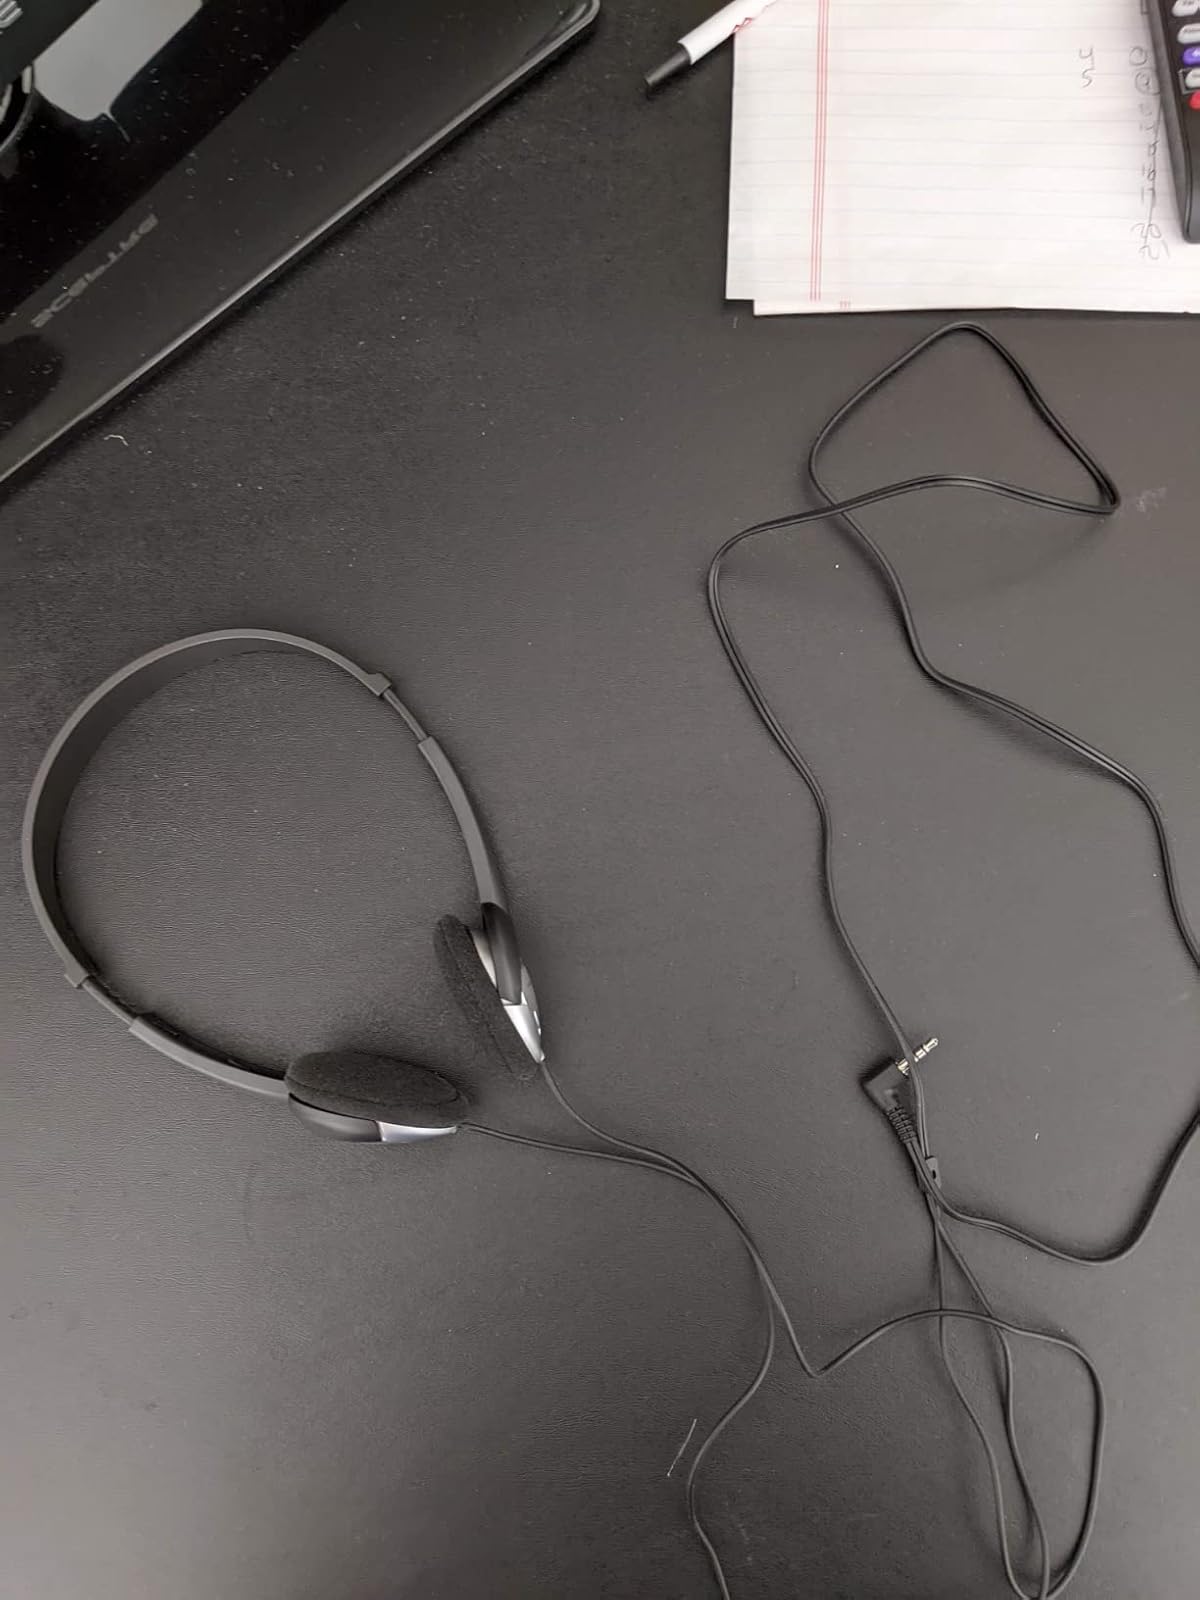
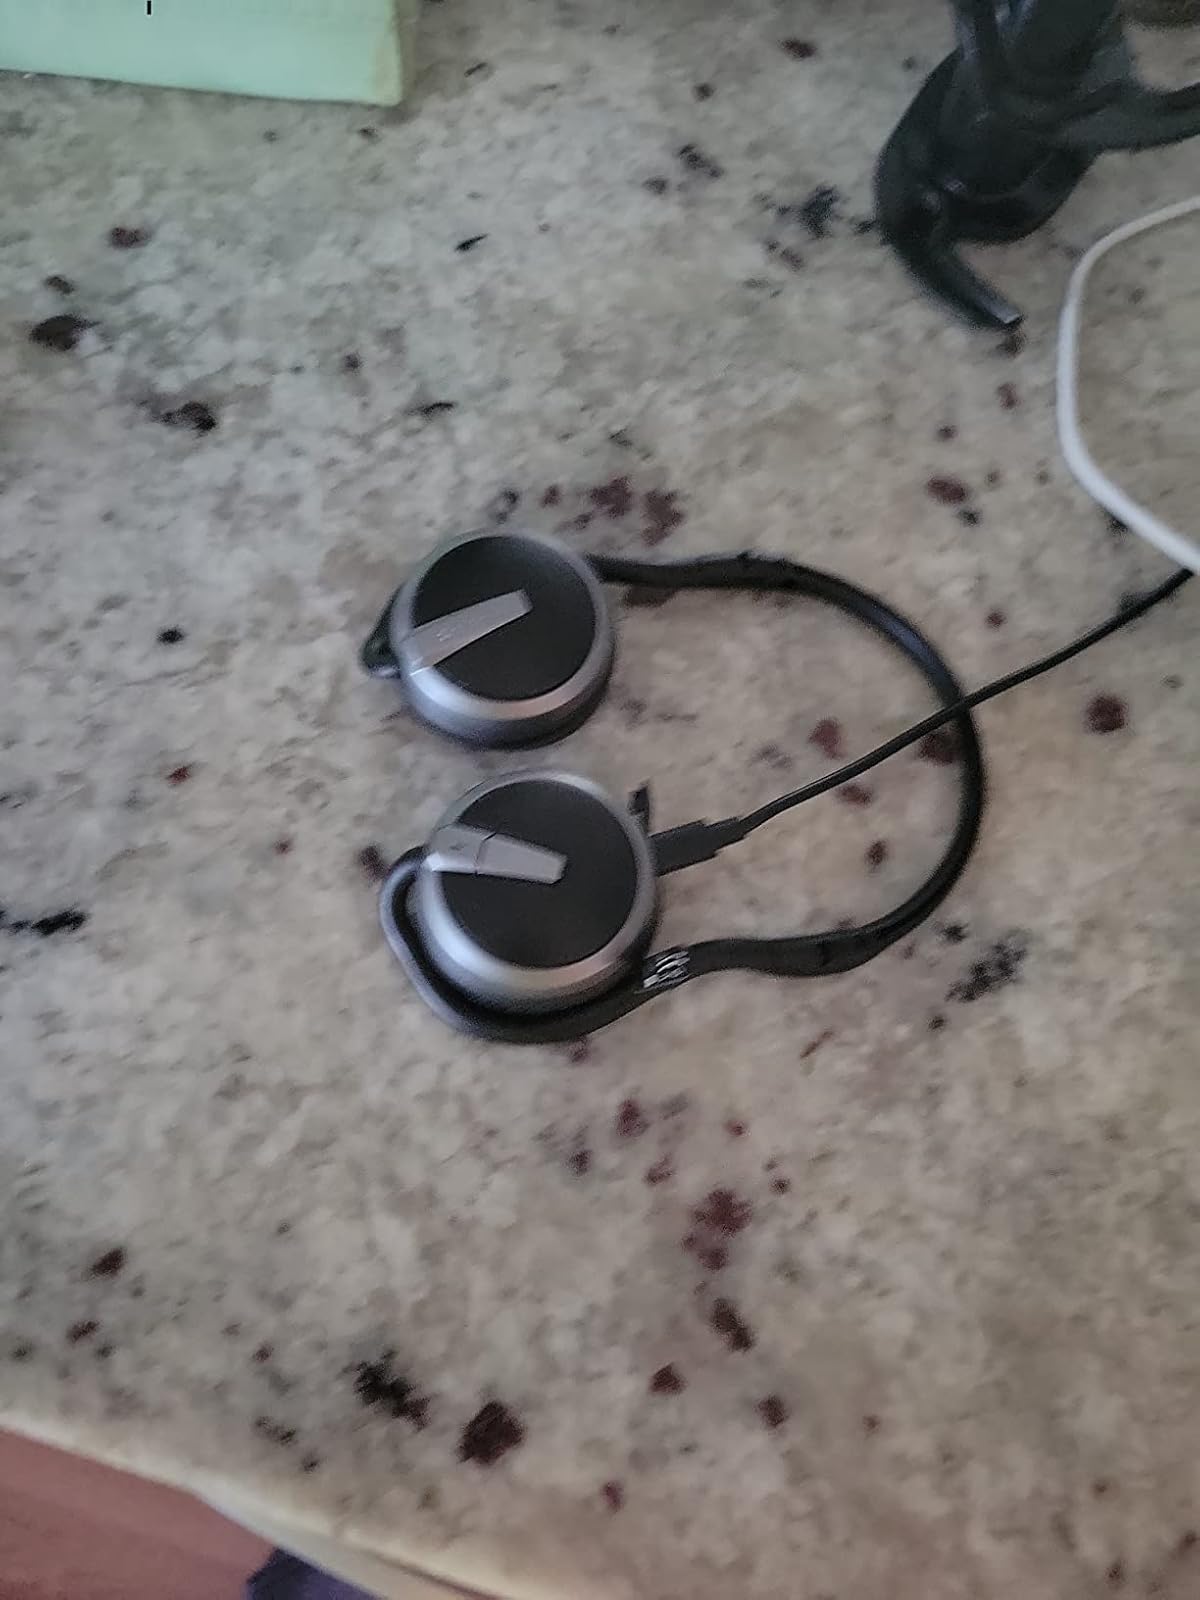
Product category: headphones
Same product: no